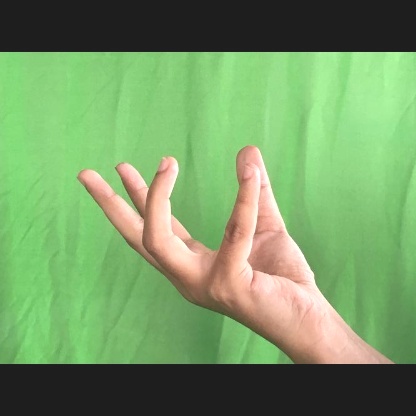
Mudra: Padmakosha